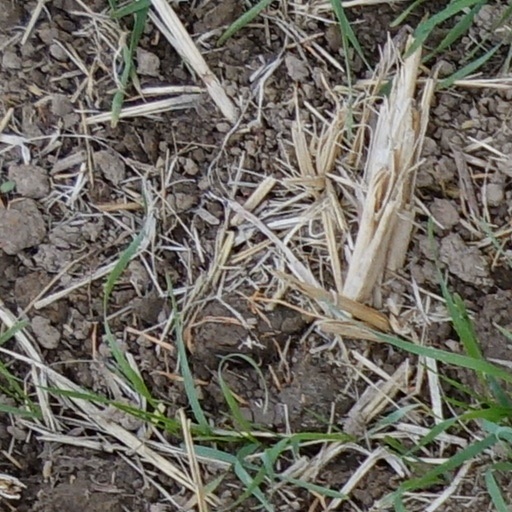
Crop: wheat